Works of Erasmus

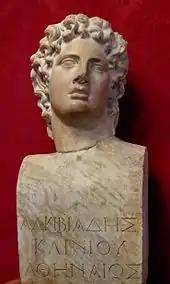
Hern of Alcibiades, Musei Capitolini

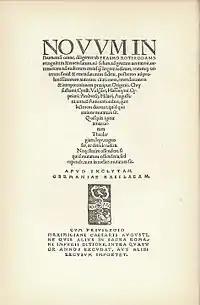
Title page of Erasmus' "Novum instrumentum omne"

Erasmus's "Sileni Alcibiadis" is one of his most direct assessments of the need for Church reform. It started as a small entry in the 1508 "Adagia" citing Plato's Symposium and expanded to several hundred sentences. Johann Froben published it first within a revised edition of the "Adagia" in 1515, then as a stand-alone work in 1517.